2010 United States House of Representatives elections in Washington

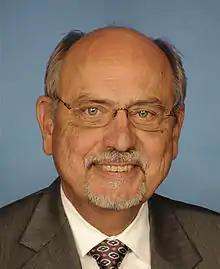
Doc Hastings, who was re-elected as the U.S. representative for the 4th district

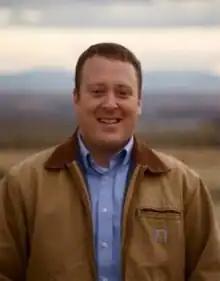
Jay Clough, who also ran in the 4th district

The 3rd district included Vancouver and part of Olympia. The district's population was 85 percent white and 6 percent Hispanic (see Race and ethnicity in the United States census); 89 percent were high school graduates and 24 percent had received a bachelor's degree or higher. Its median income was $54,813. In the 2008 presidential election the district gave 53 percent of its vote to Democratic nominee Barack Obama and 45 percent to Republican nominee John McCain.